Tania Madriaga

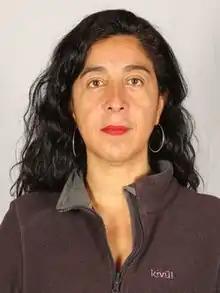

Tania Isabel Madriaga Flores (born 23 February 1972) is a Chilean politician, sociologist and former member of the Chilean Constitutional Convention.